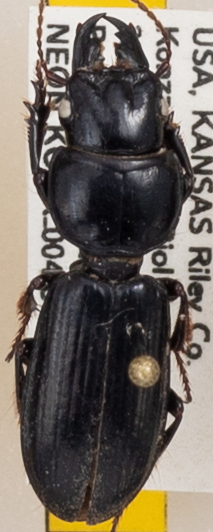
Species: Scarites subterraneus
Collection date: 2019-06-19
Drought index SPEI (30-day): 0.1
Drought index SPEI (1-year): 1.69
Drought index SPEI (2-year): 0.24